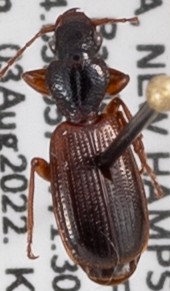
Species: Cymindis neglecta
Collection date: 2022-08-03
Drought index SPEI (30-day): -0.54
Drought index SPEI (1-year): -0.9
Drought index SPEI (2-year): -1.69